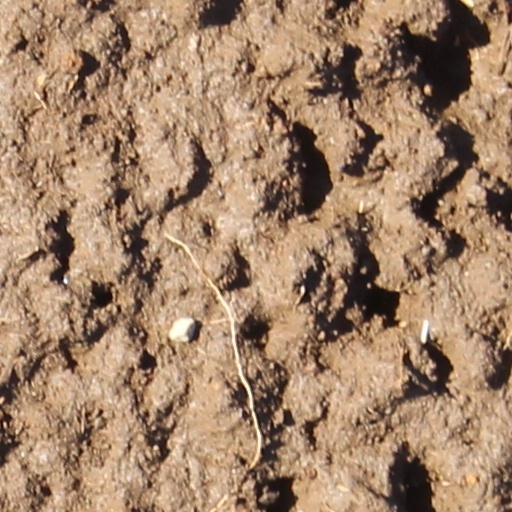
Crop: wheat